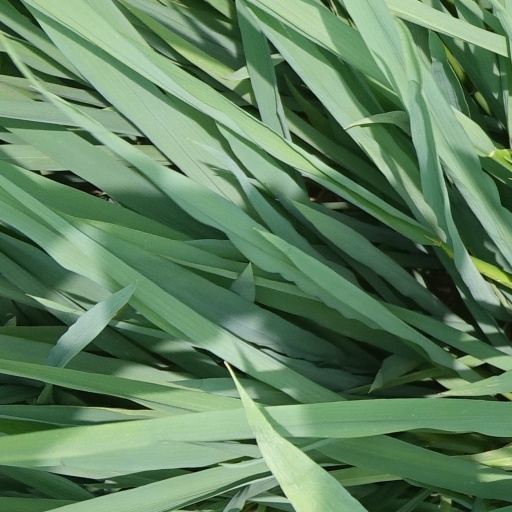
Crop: rice